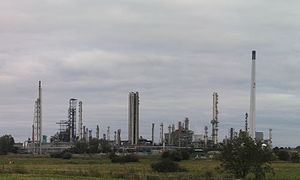
Kreis Dithmarschen / Økonomi
Raffinaderiet i Hemmingstedt